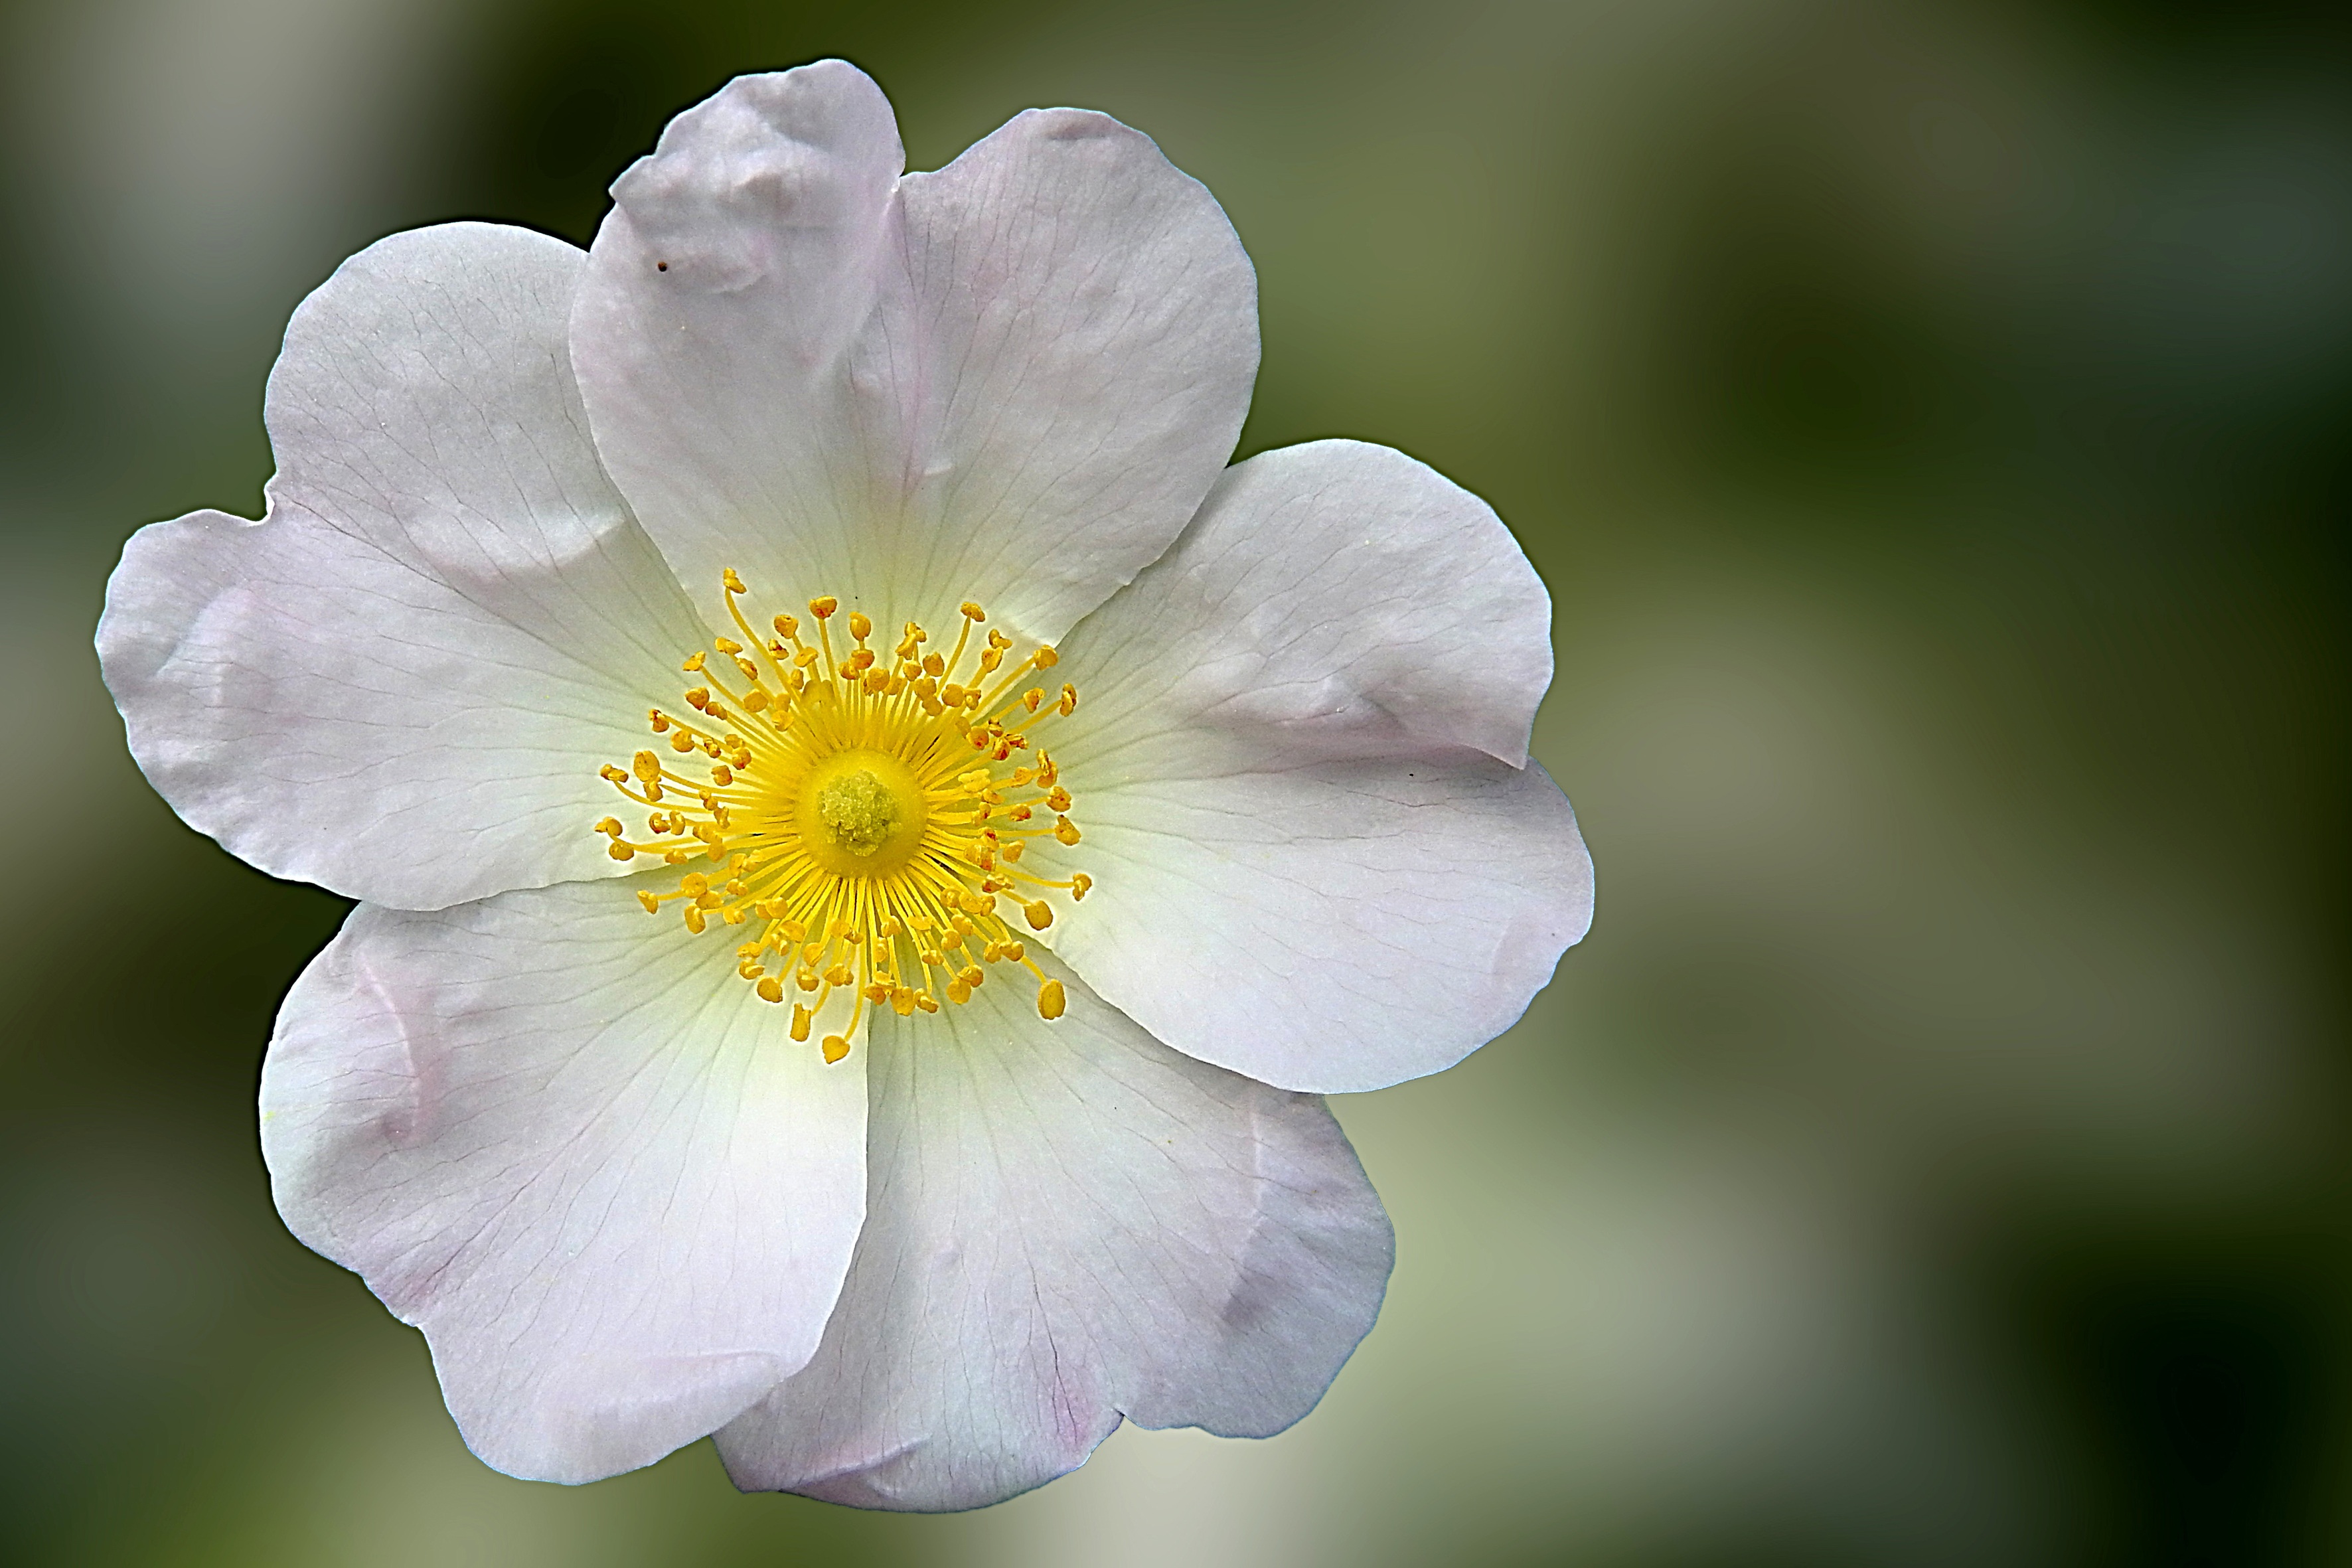
nature, blossom, plant, photography, flower, petal, bloom, bush, rose, botany, garden, pink, flora, wildflower, close up, fragrance, wild rose, macro photography, flowering plant, rose family, plant stem, land plant